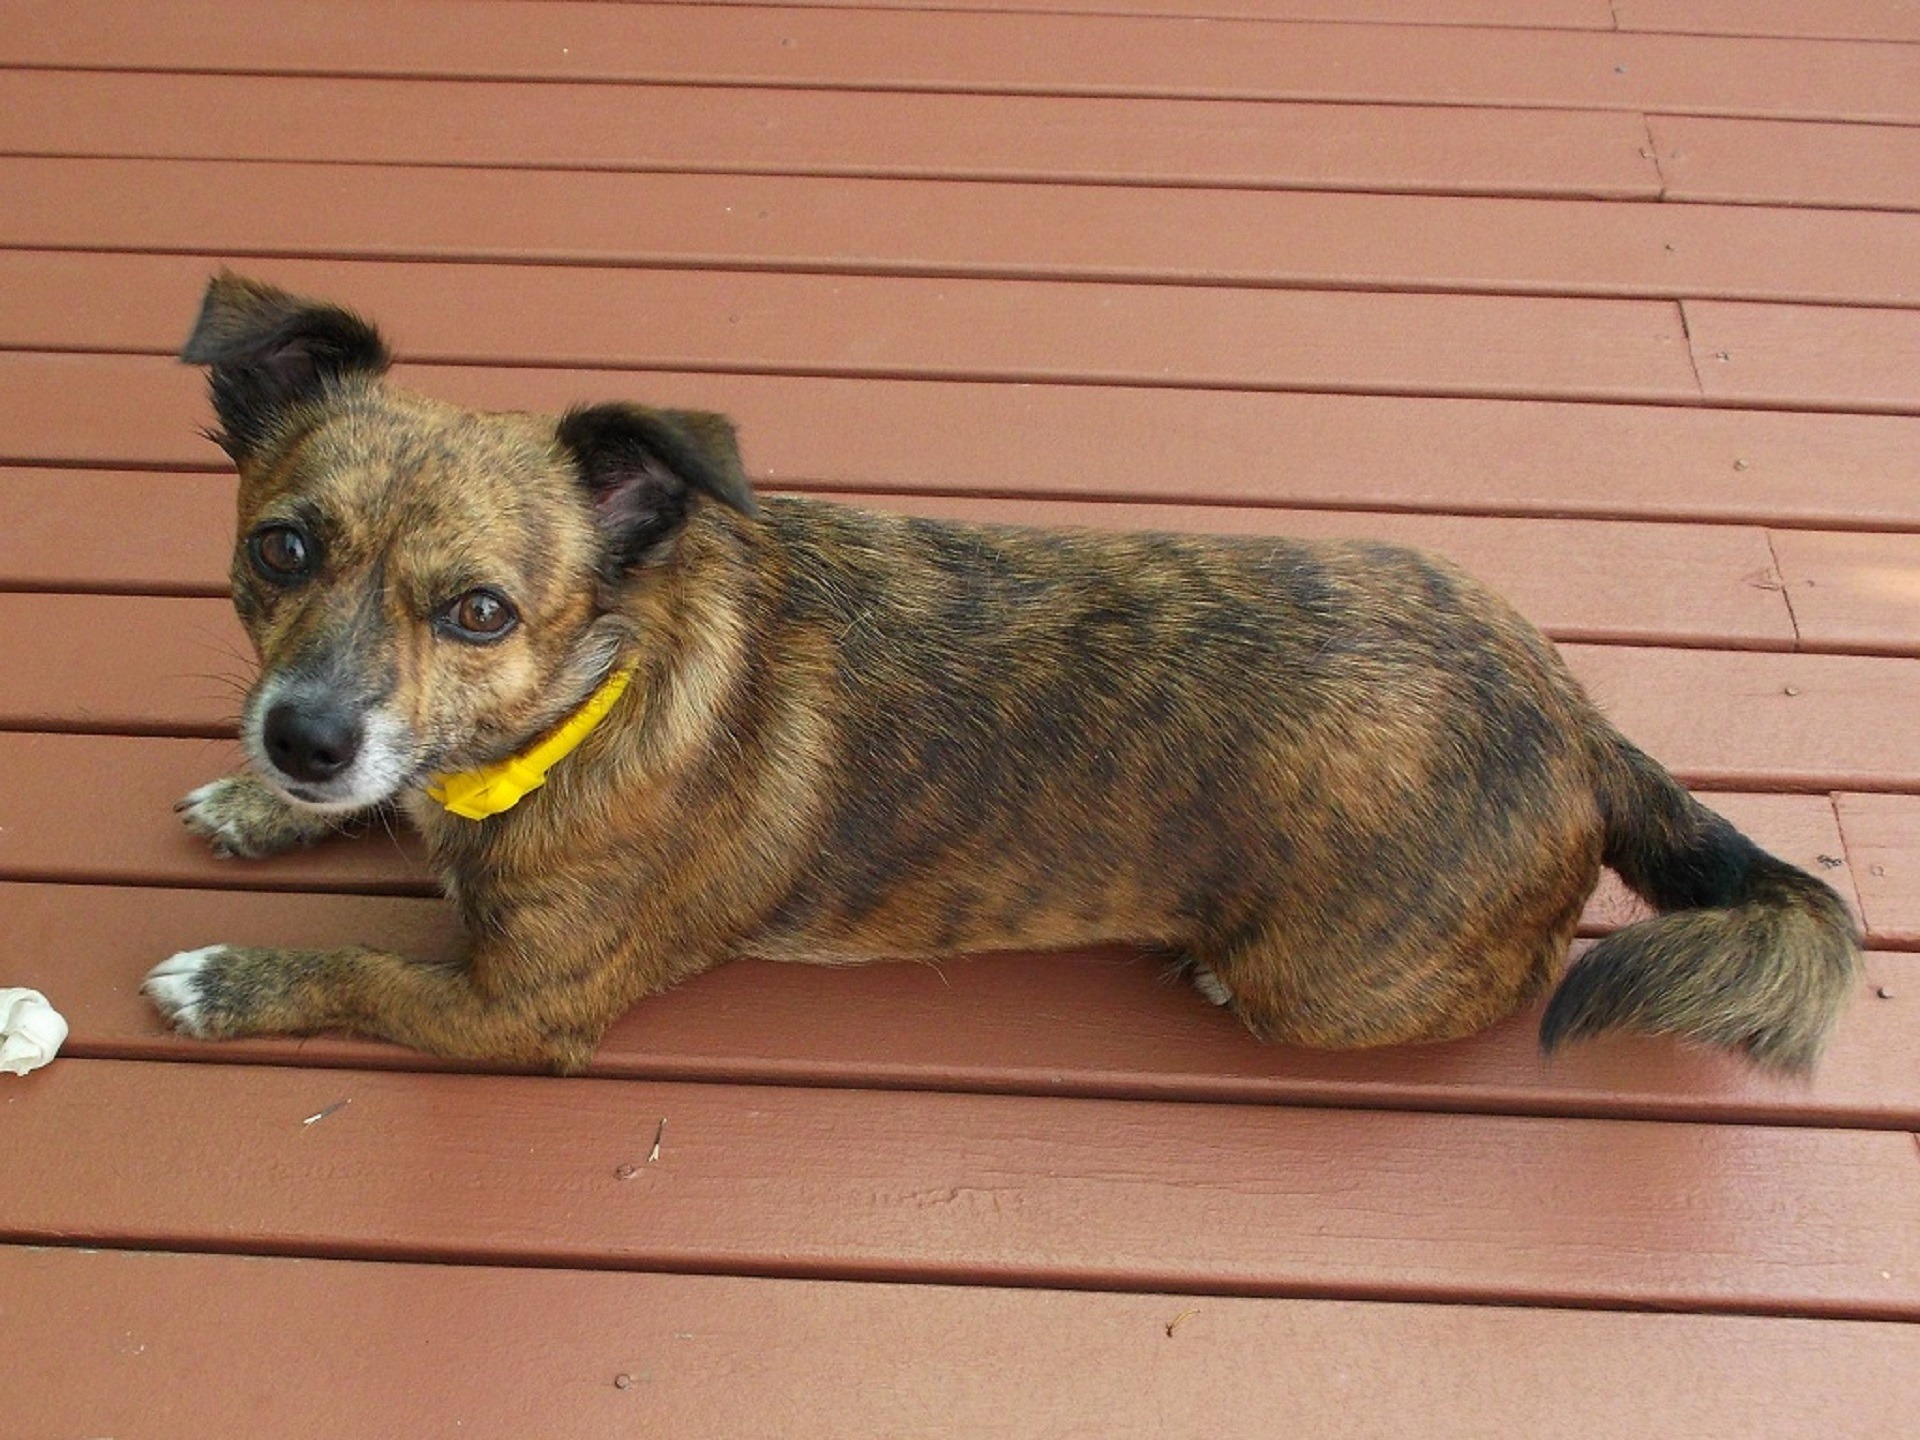
puppy, dog, pet, sitting, brown, mammal, friend, pets, vertebrate, dog breed, terrier, australian cattle dog, street dog, dog like mammal